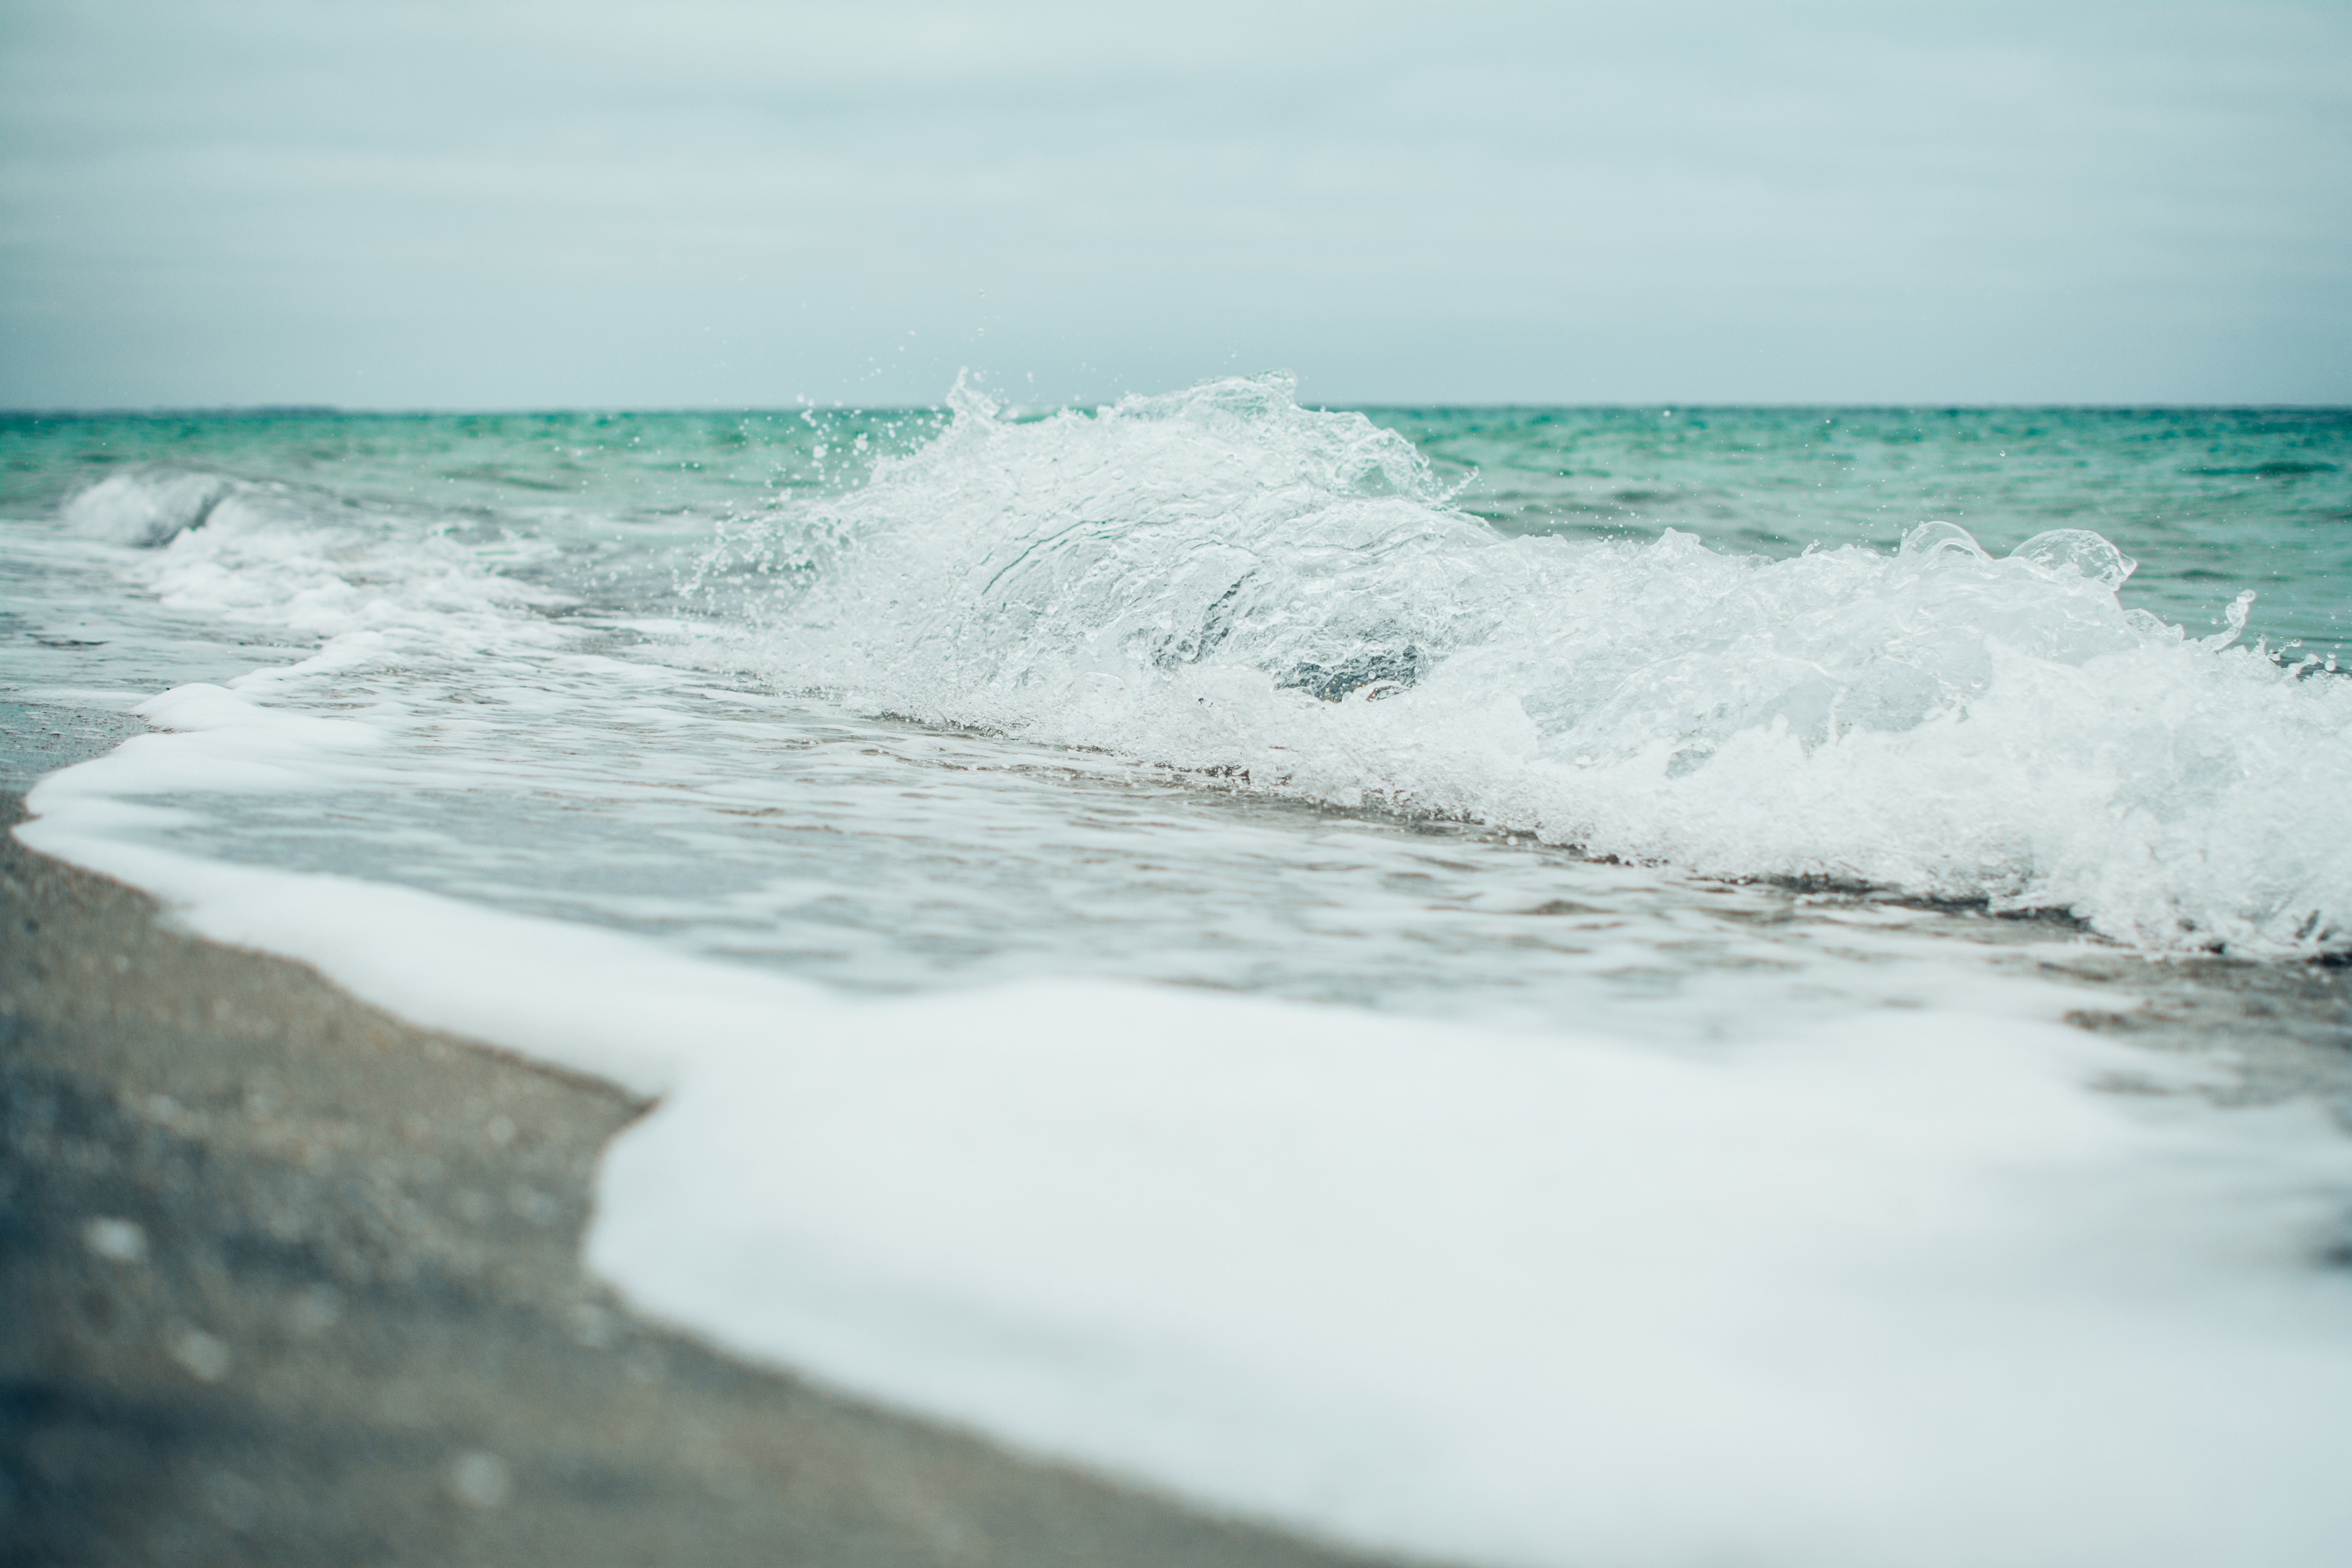
beach, landscape, sea, coast, water, nature, outdoor, sand, ocean, horizon, sky, mist, cloudy, shore, wave, wind, summer, vacation, travel, coastline, foam, green, relax, paradise, scenic, tropical, seascape, holiday, island, blue, tourism, leisure, seashore, body of water, waves, tropic, relaxation, aqua, wind wave